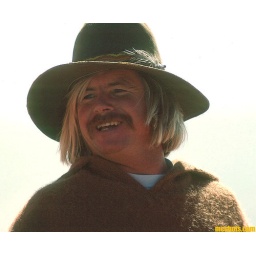
the california golden boy that defined the &amp;quot;round house cutback&amp;quot; in the 1970s